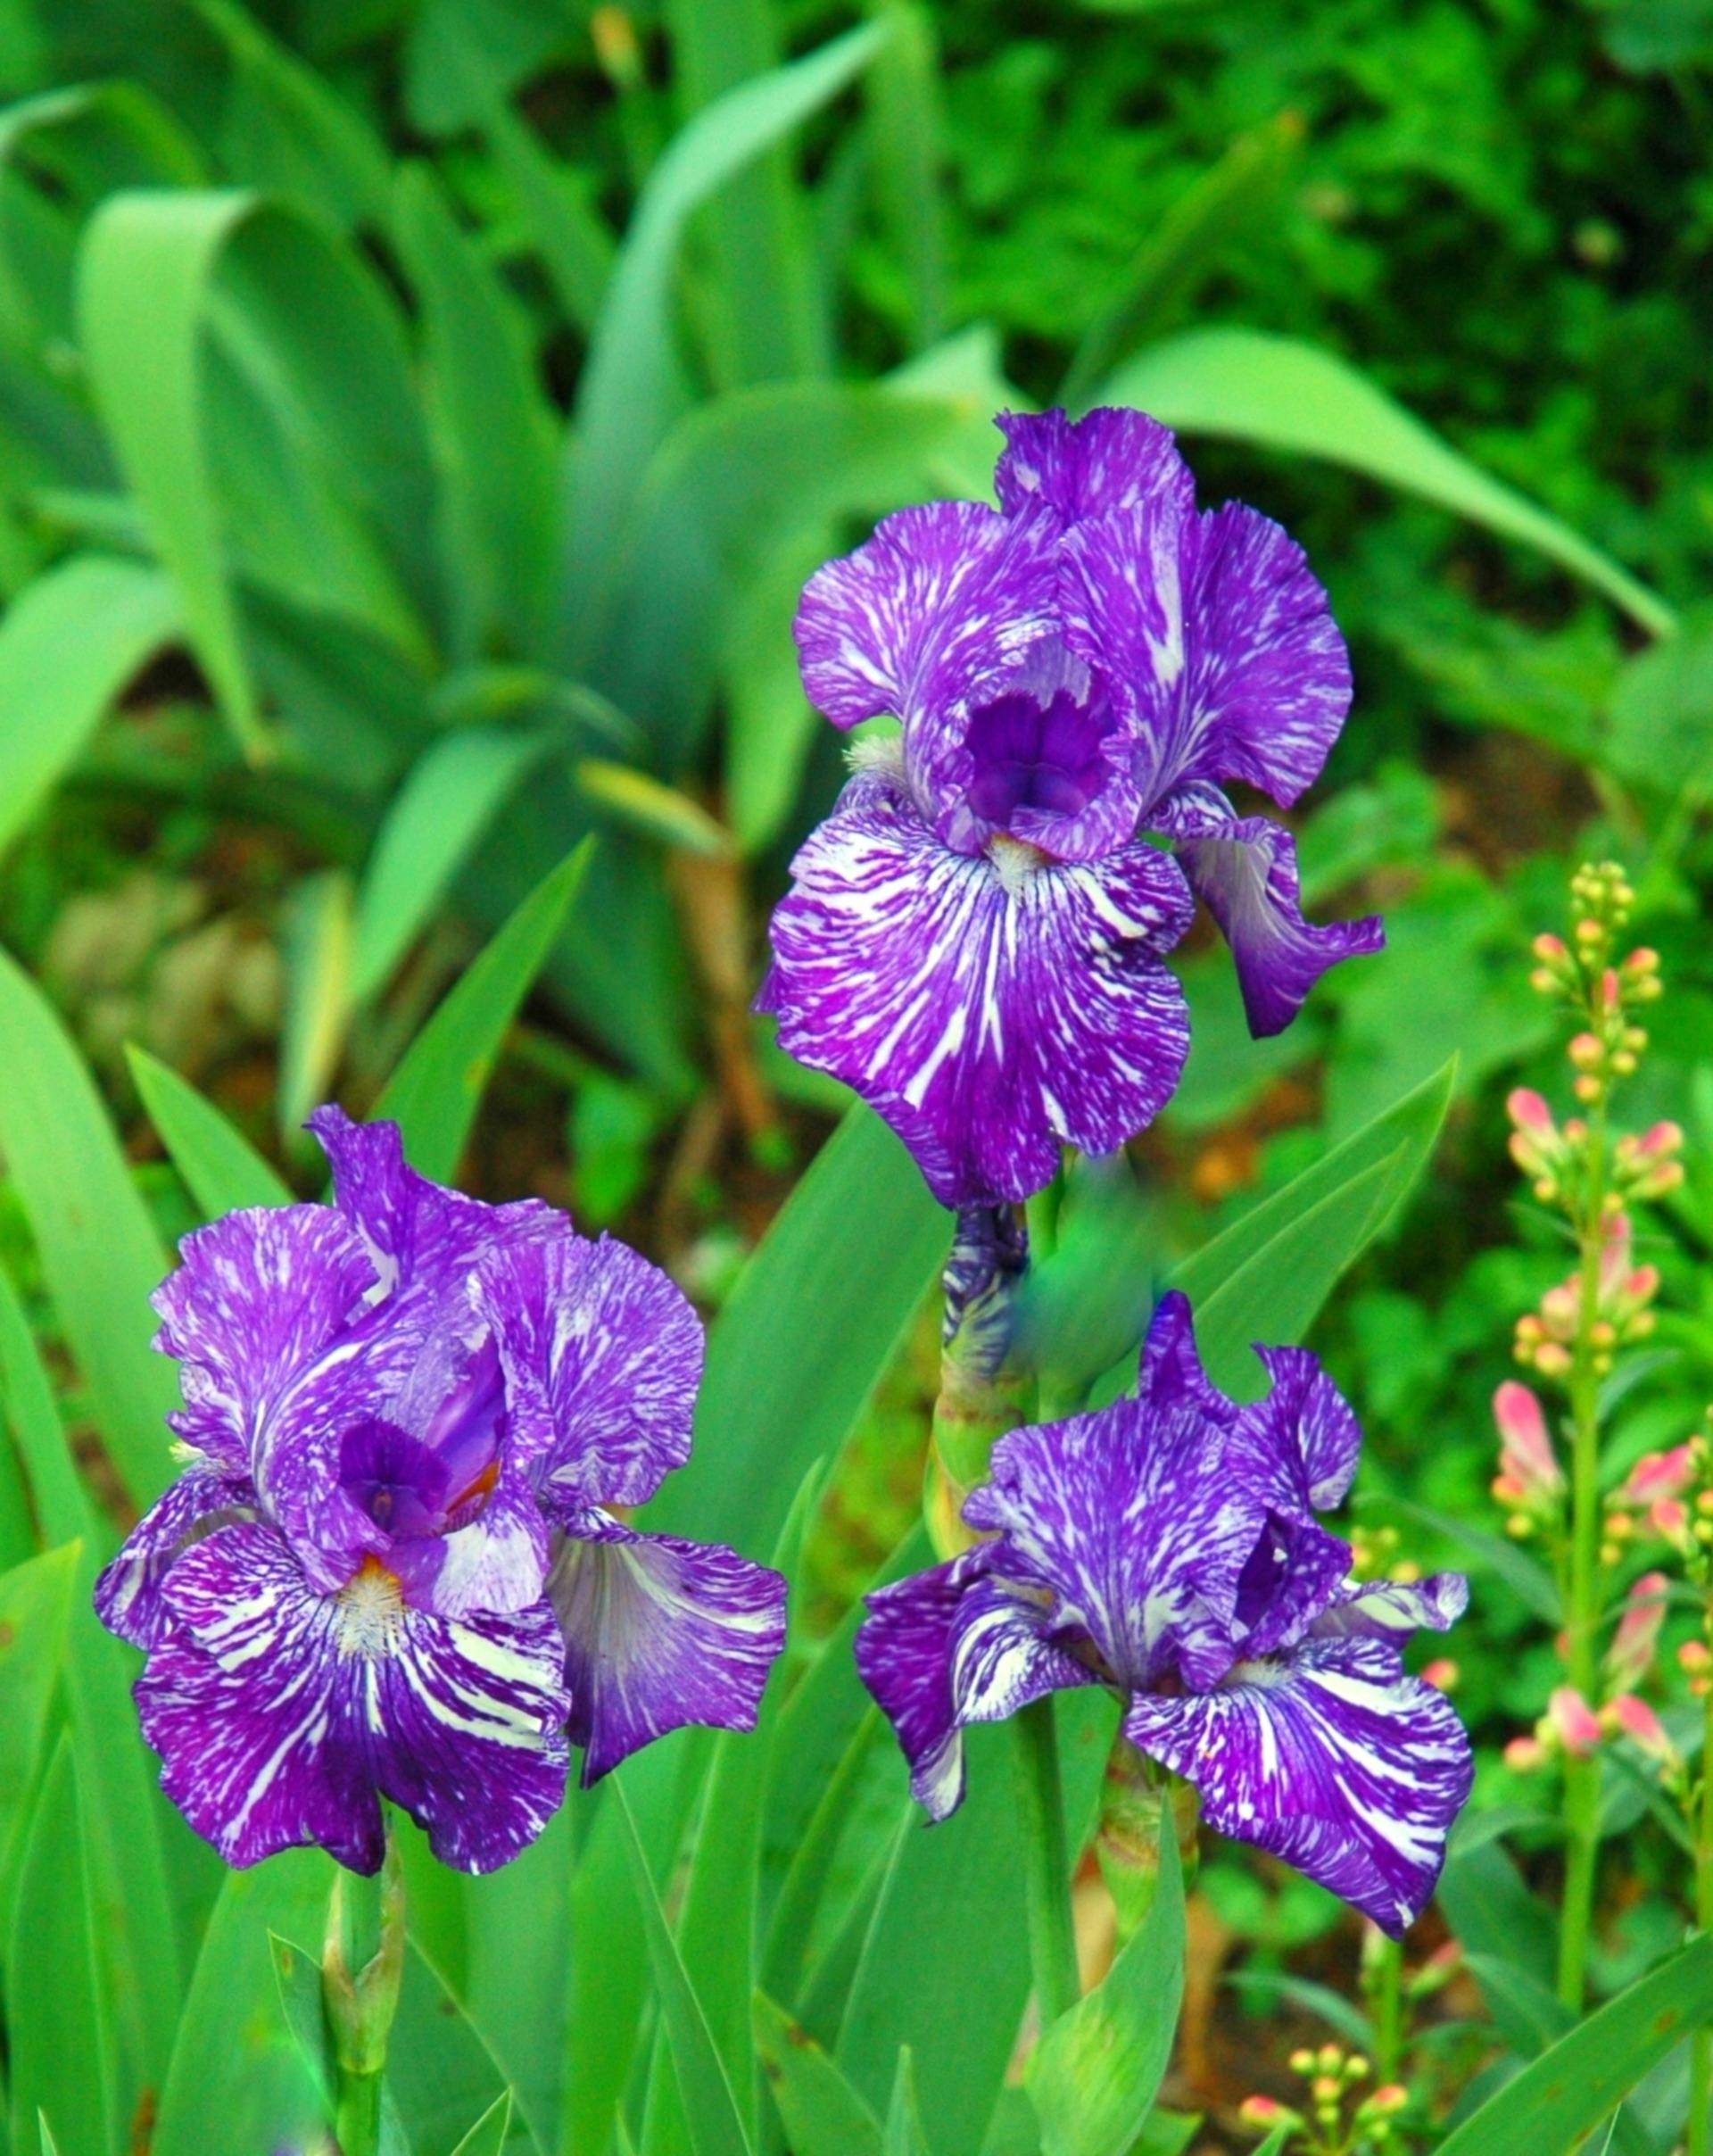
plant, flower, botany, flora, wildflower, iris, violet, irises, flowering plant, iris versicolor, land plant, iris family